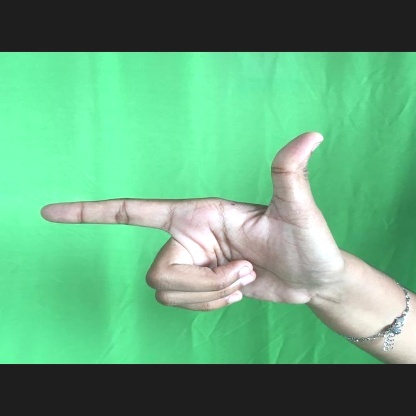
Mudra: Chandrakala